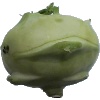
Label: Kohlrabi 1